Standardized test

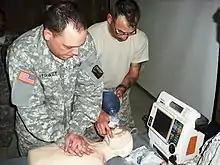
Two men take an authentic, non-written, criterion-referenced standardized test. If they perform cardiopulmonary resuscitation on the mannequin with the correct speed and pressure, they will pass this exam.

The definition of a standardized test has changed somewhat over time. In 1960, standardized tests were defined as those in which the conditions and content were equal for everyone taking the test, regardless of when, where, or by whom the test was given or graded. Standardized tests have a consistent, uniform method for scoring. This means that all test takers who answer a test question in the same way will get the same score for that question. The purpose of this standardization is to make sure that the scores reliably indicate the abilities or skills being measured, and not other variables.